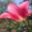
Label: tulip